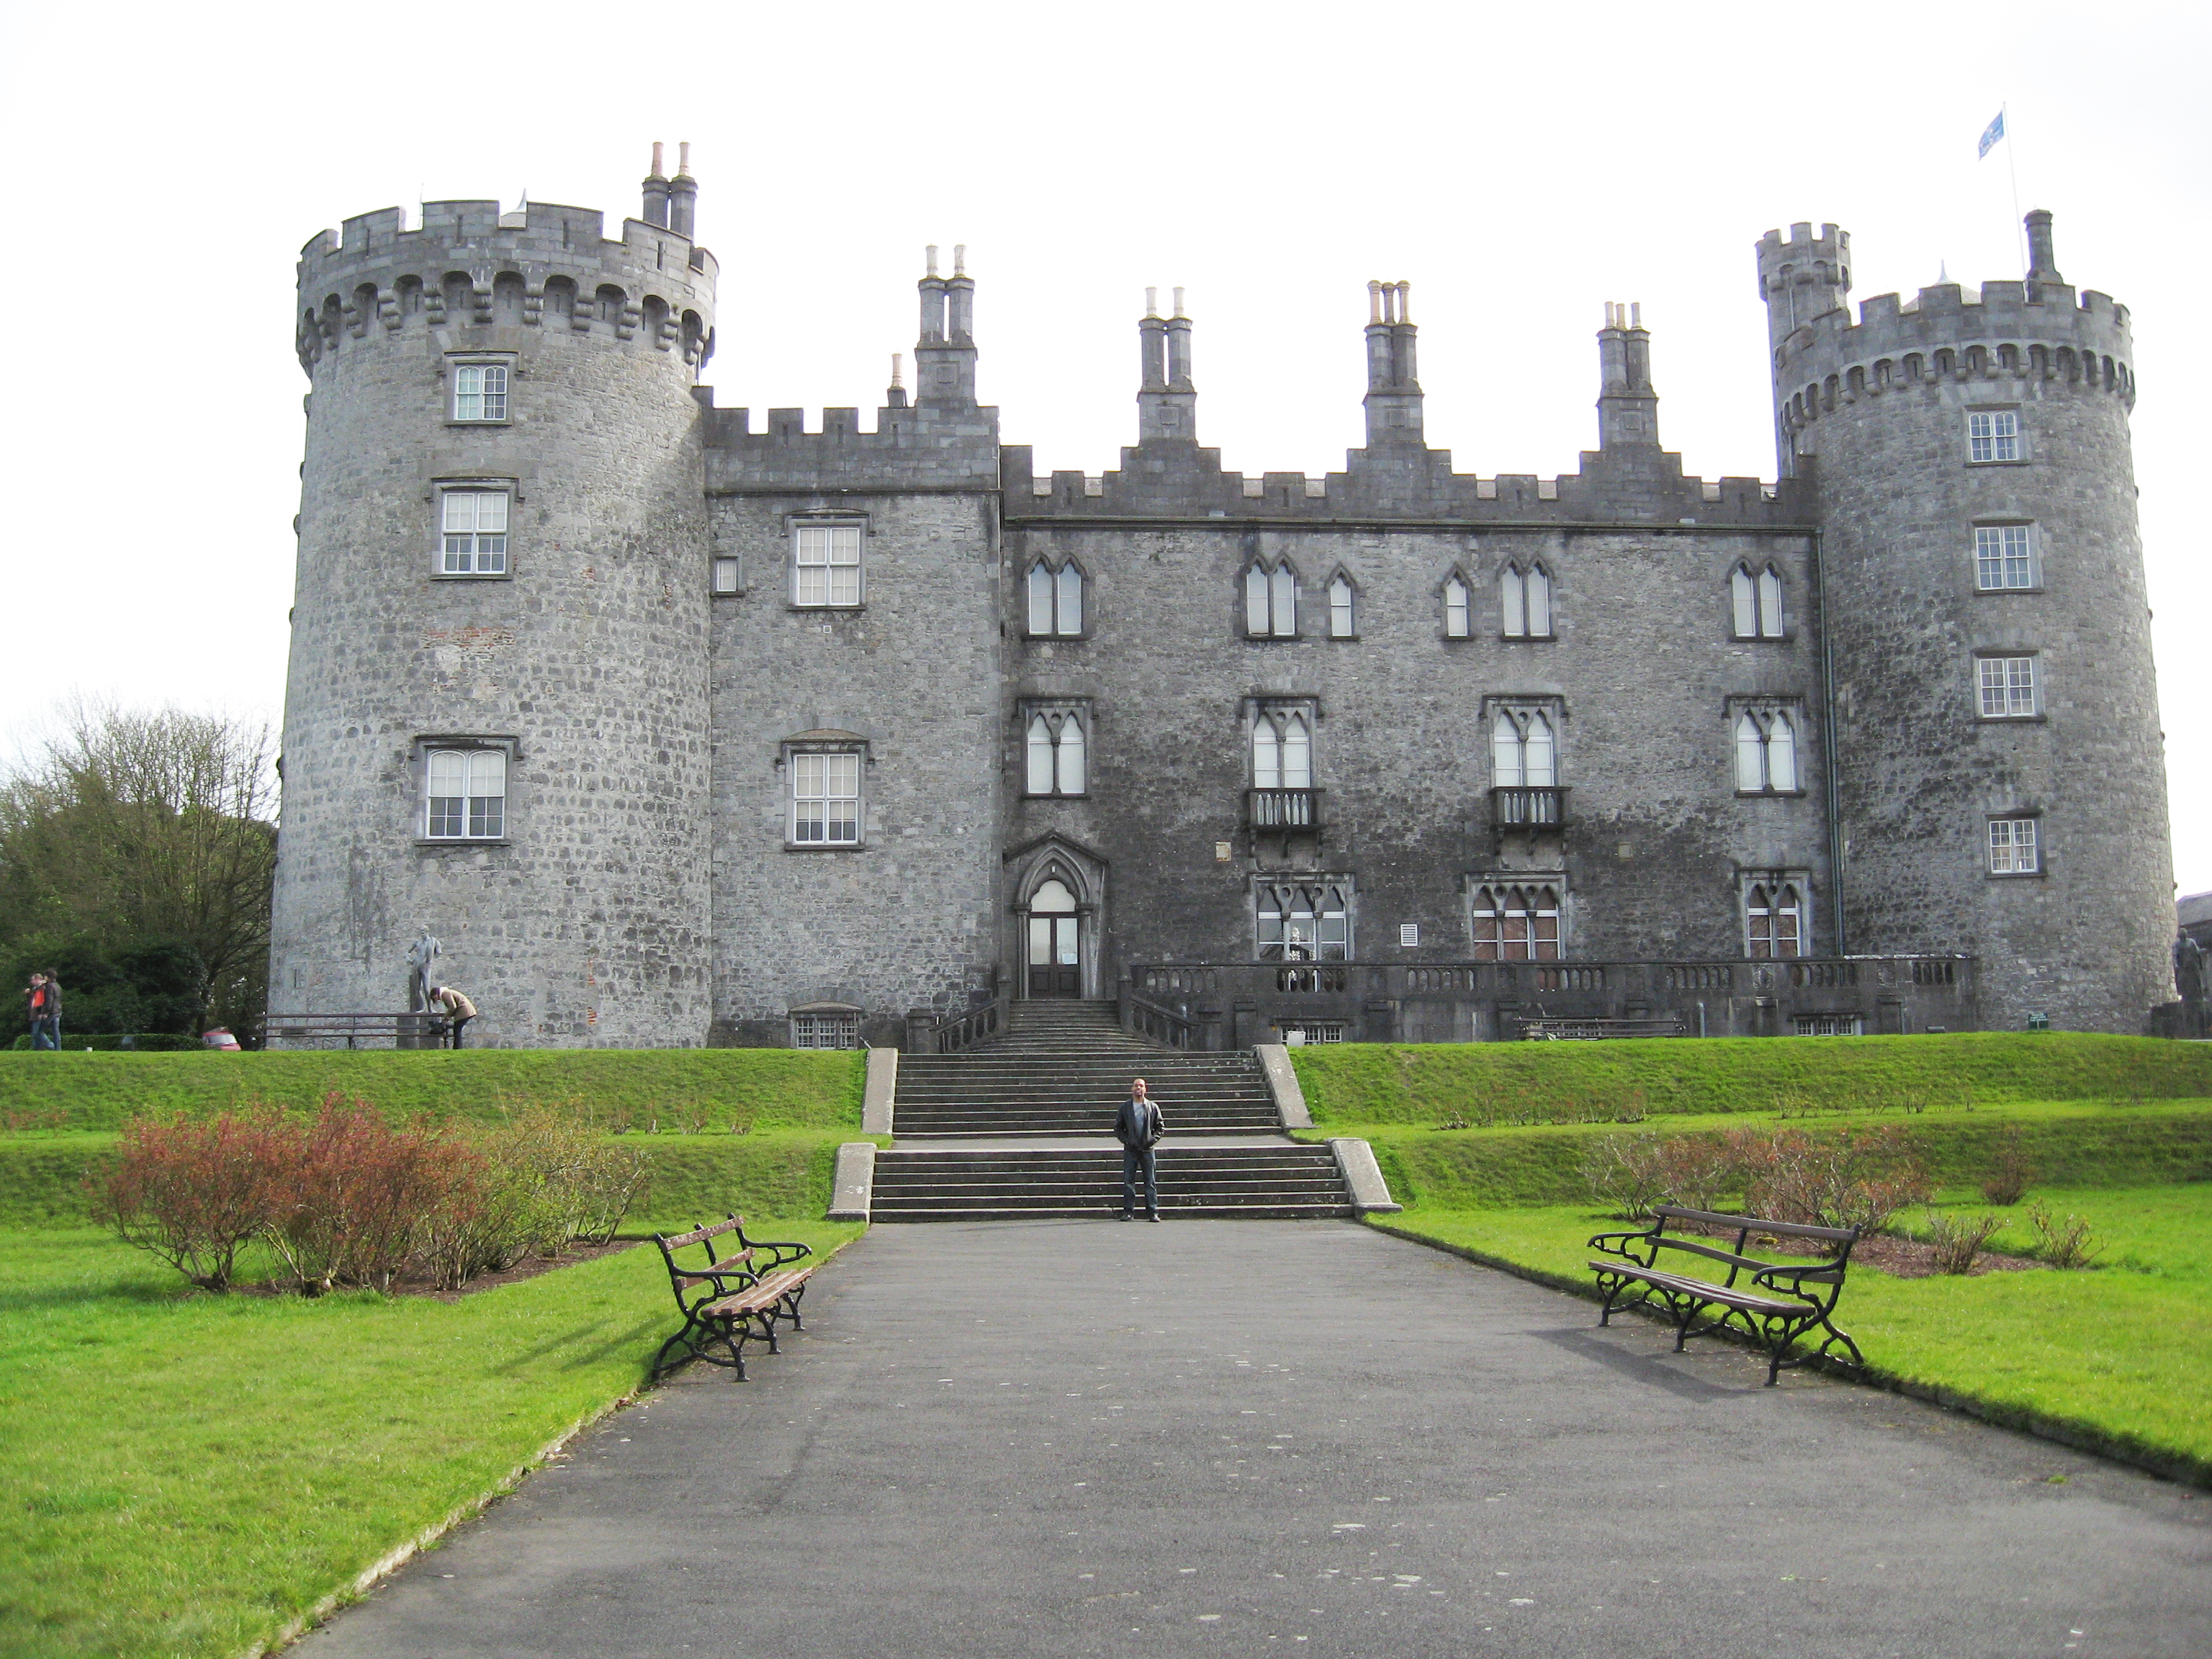
building, chateau, tower, castle, fortification, waterway, creativecommons, ireland, estate, dublin, moat, tours, stately home, water castle